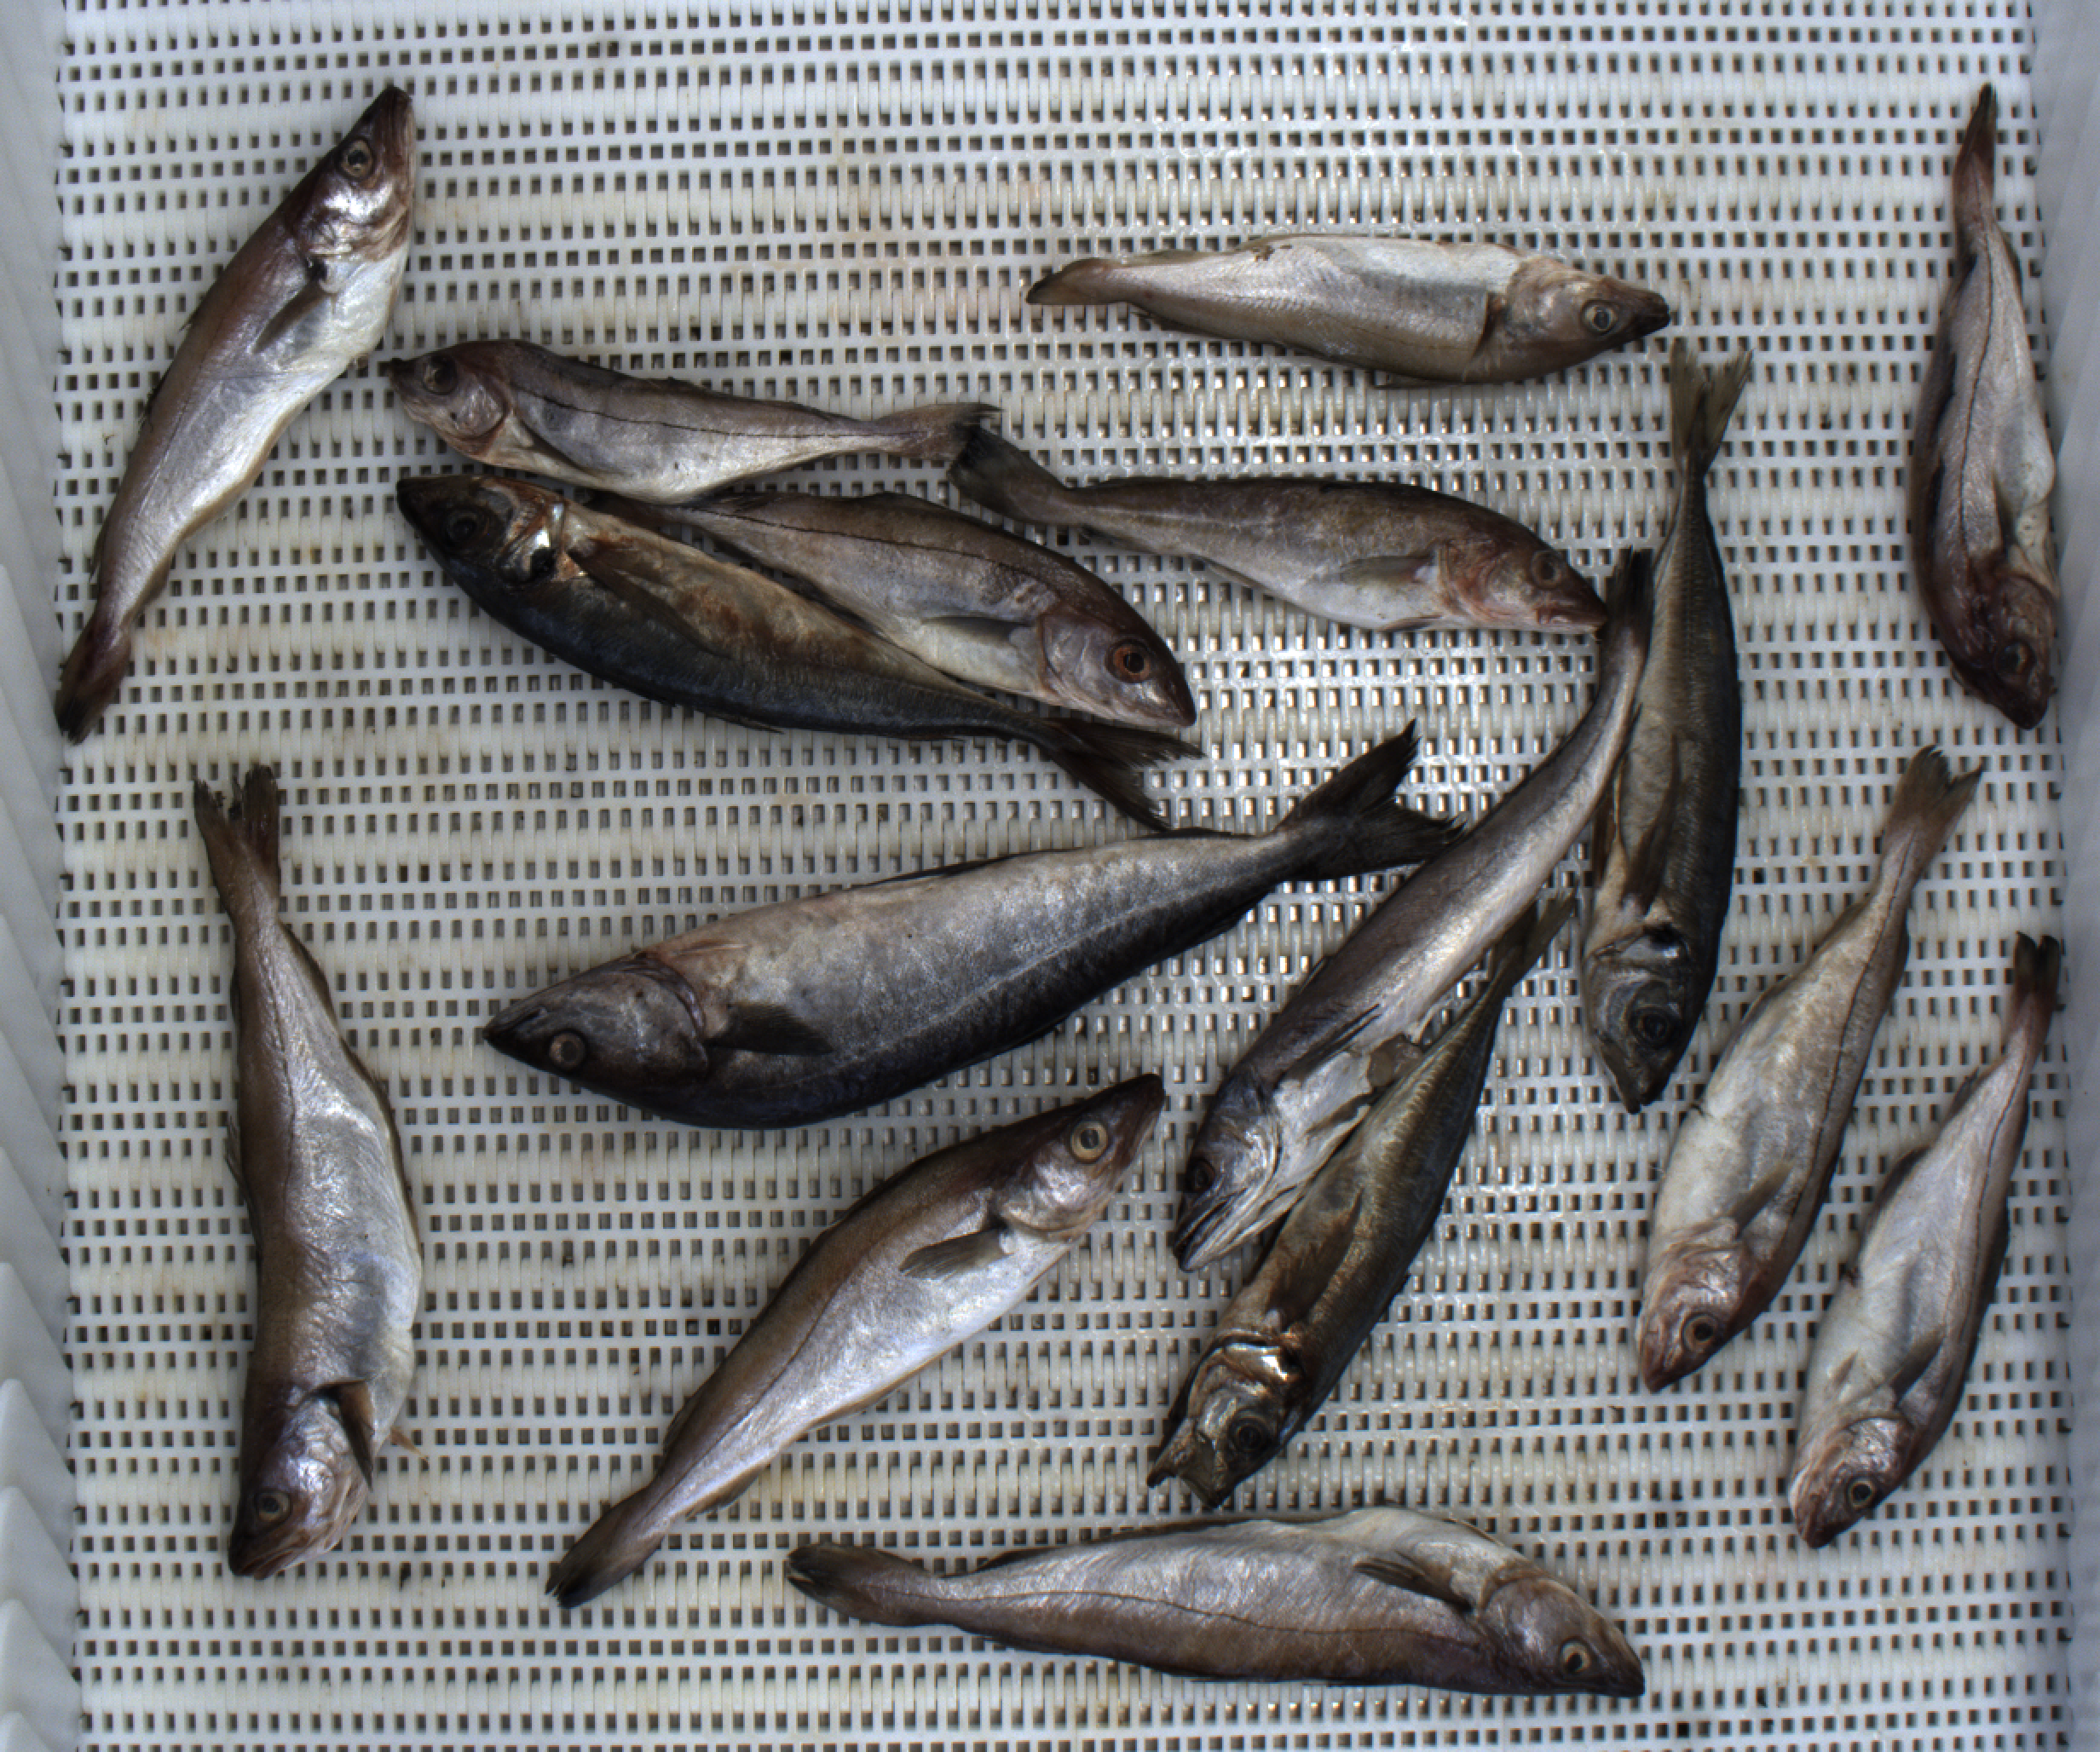
Total fish: 16
Cod: 1
Haddock: 5
Whiting: 5
Hake: 1
Horse mackerel: 3
Saithe: 1
Other: 0